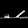
Label: Sandal